Nobel Prize

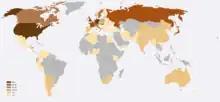
Map of Nobel laureates by country

According to his will and testament read in Stockholm on 30 December 1896, a foundation established by Alfred Nobel would reward those who serve humanity. The Nobel Prize was funded by Alfred Nobel's personal fortune. According to the official sources, Alfred Nobel bequeathed most of his fortune to the Nobel Foundation that now forms the economic base of the Nobel Prize.